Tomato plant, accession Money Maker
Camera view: vertical (180 deg); turntable rotation: 30 degrees
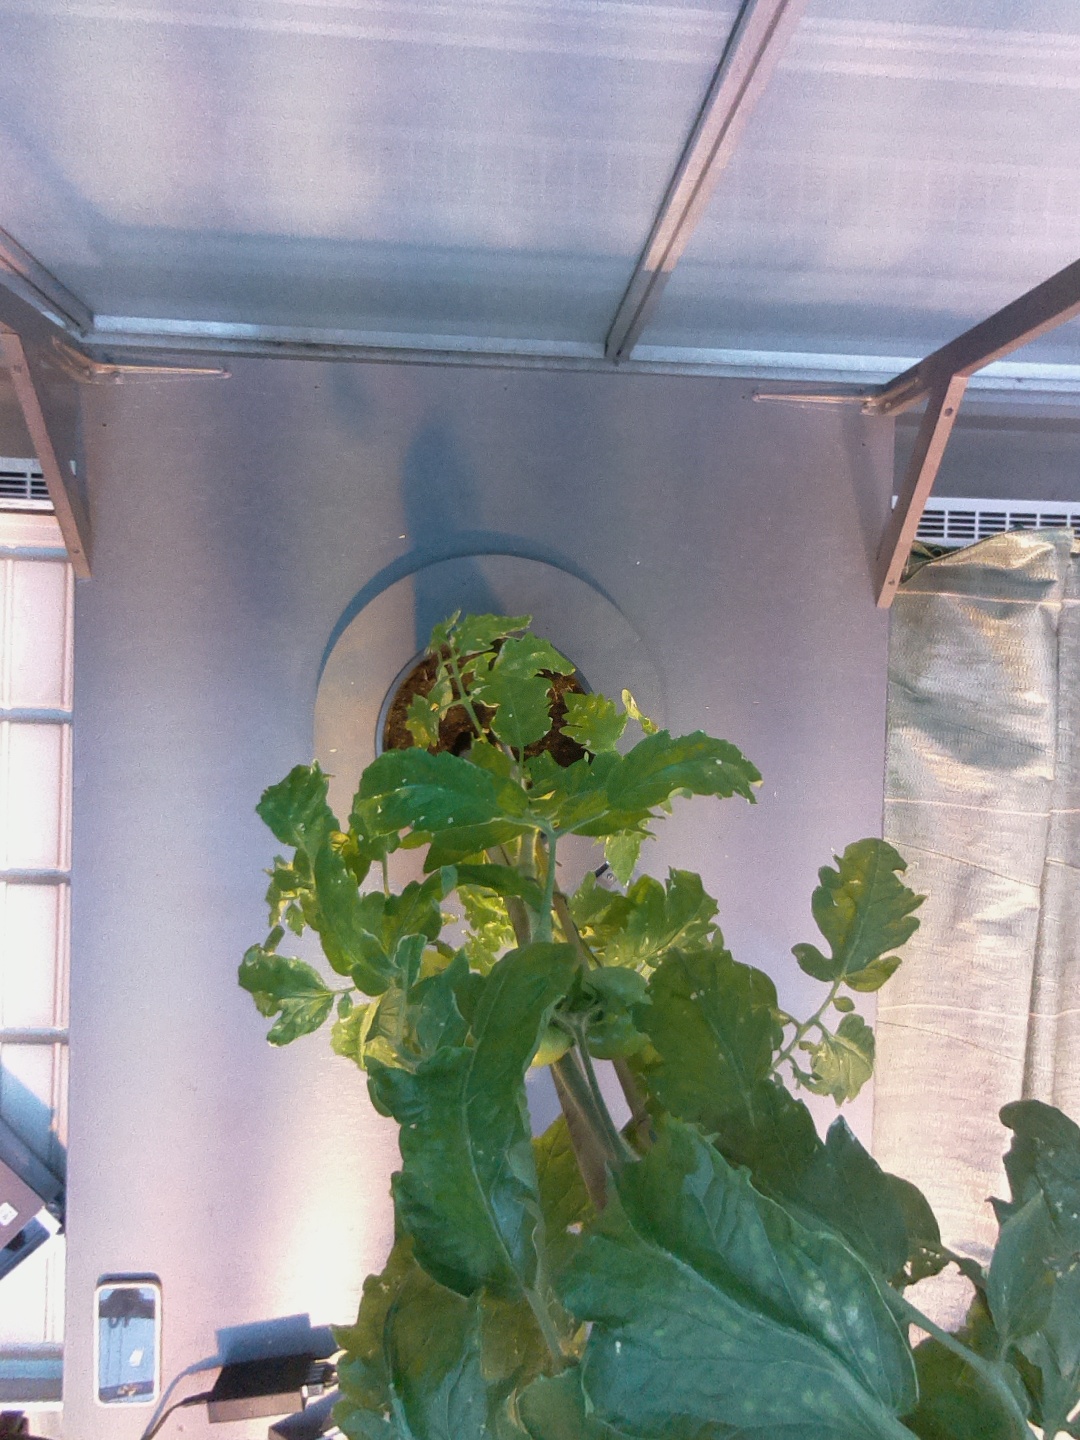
BBCH growth stage 75: 50%-60% of final fruit size